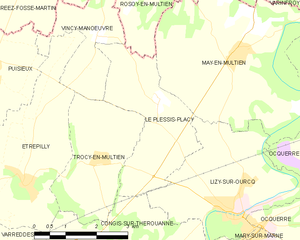
Carte des communes françaises Le Plessis-Placy